Kenza Zouiten

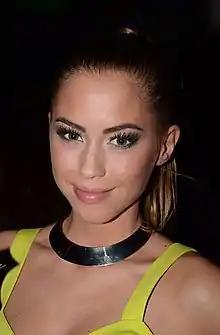
Kenza Zouiten (2011)

Kenza Zouiten (Arabic: كنزة زويتن) was born on 21 April 1991 in Stockholm to a Swedish mother and Moroccan father. She is a fashion model, blogger and actress.